Rutherford B. Hayes

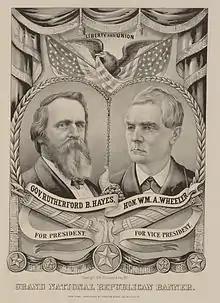
Original Currier & Ives campaign poster depicting the Hayes-Wheeler ticket, the last and rarest in the firm's "Grand National Banner" series

As Hayes prepared to leave office, several delegations of reform-minded Republicans urged him to run for United States Senate against the incumbent Republican, John Sherman. Hayes declined, preferring to preserve party unity and retire to private life. He especially looked forward to spending time with his children, two of whom (daughter Fanny and son Scott) had been born in the past five years. Initially, Hayes tried to promote railway extensions to his hometown, Fremont. He also managed some real estate he had acquired in Duluth, Minnesota. Not entirely removed from politics, Hayes held out some hope of a cabinet appointment, but was disappointed to receive only an appointment as assistant U.S. treasurer at Cincinnati, which he turned down. He agreed to be nominated for his old House seat in 1872 but was disappointed when he lost the election to Henry B. Banning, a fellow Kenyon College alumnus.